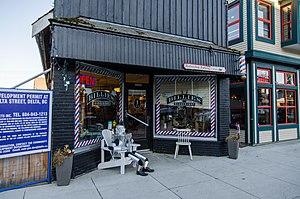
Cet article présente le guide des épisodes de la huitième saison de la série télévisée Stargate SG-1 qui se déroule parallèlement à l'action de la Saison 1 de Stargate Atlantis.